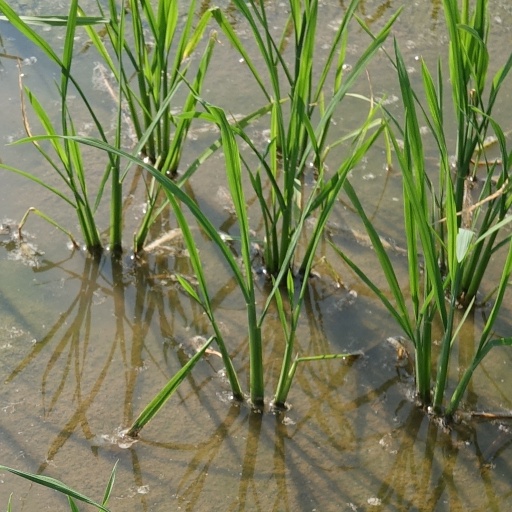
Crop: rice